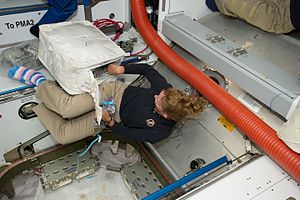
STS-135 / Missionen
STS-135 er rumfærgen Atlantis' 33. og sidste rummission og den sidste rumfærge-mission i rumfærge-programmet.